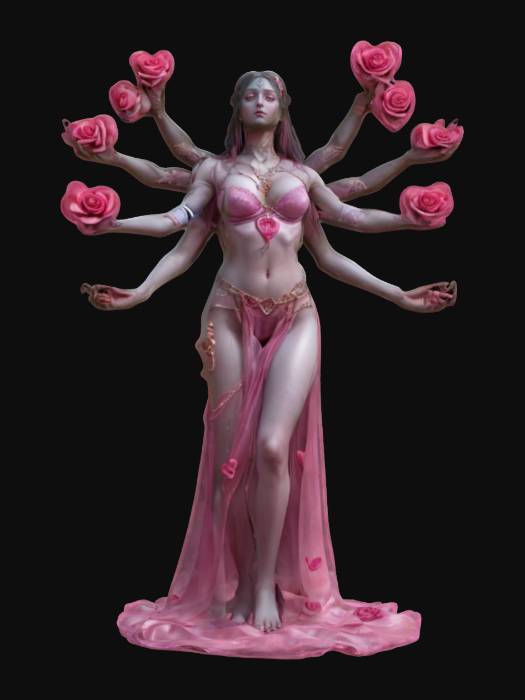
미적 점수 (1~10점): 5